Martynas Mažvydas National Library of Lithuania

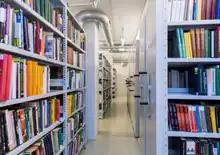
General collections

Judaica Collection. It contains publications of culturology, religion, theology, global and Lithuanian Jewish history in Yiddish and Hebrew as well as classical and contemporary Jewish literature (in various languages). Biographies of prominent Lithuanian Jews, Jewish cookbooks, reference books, encyclopaedias, dictionaries, and bibliographic publications are also stored here.